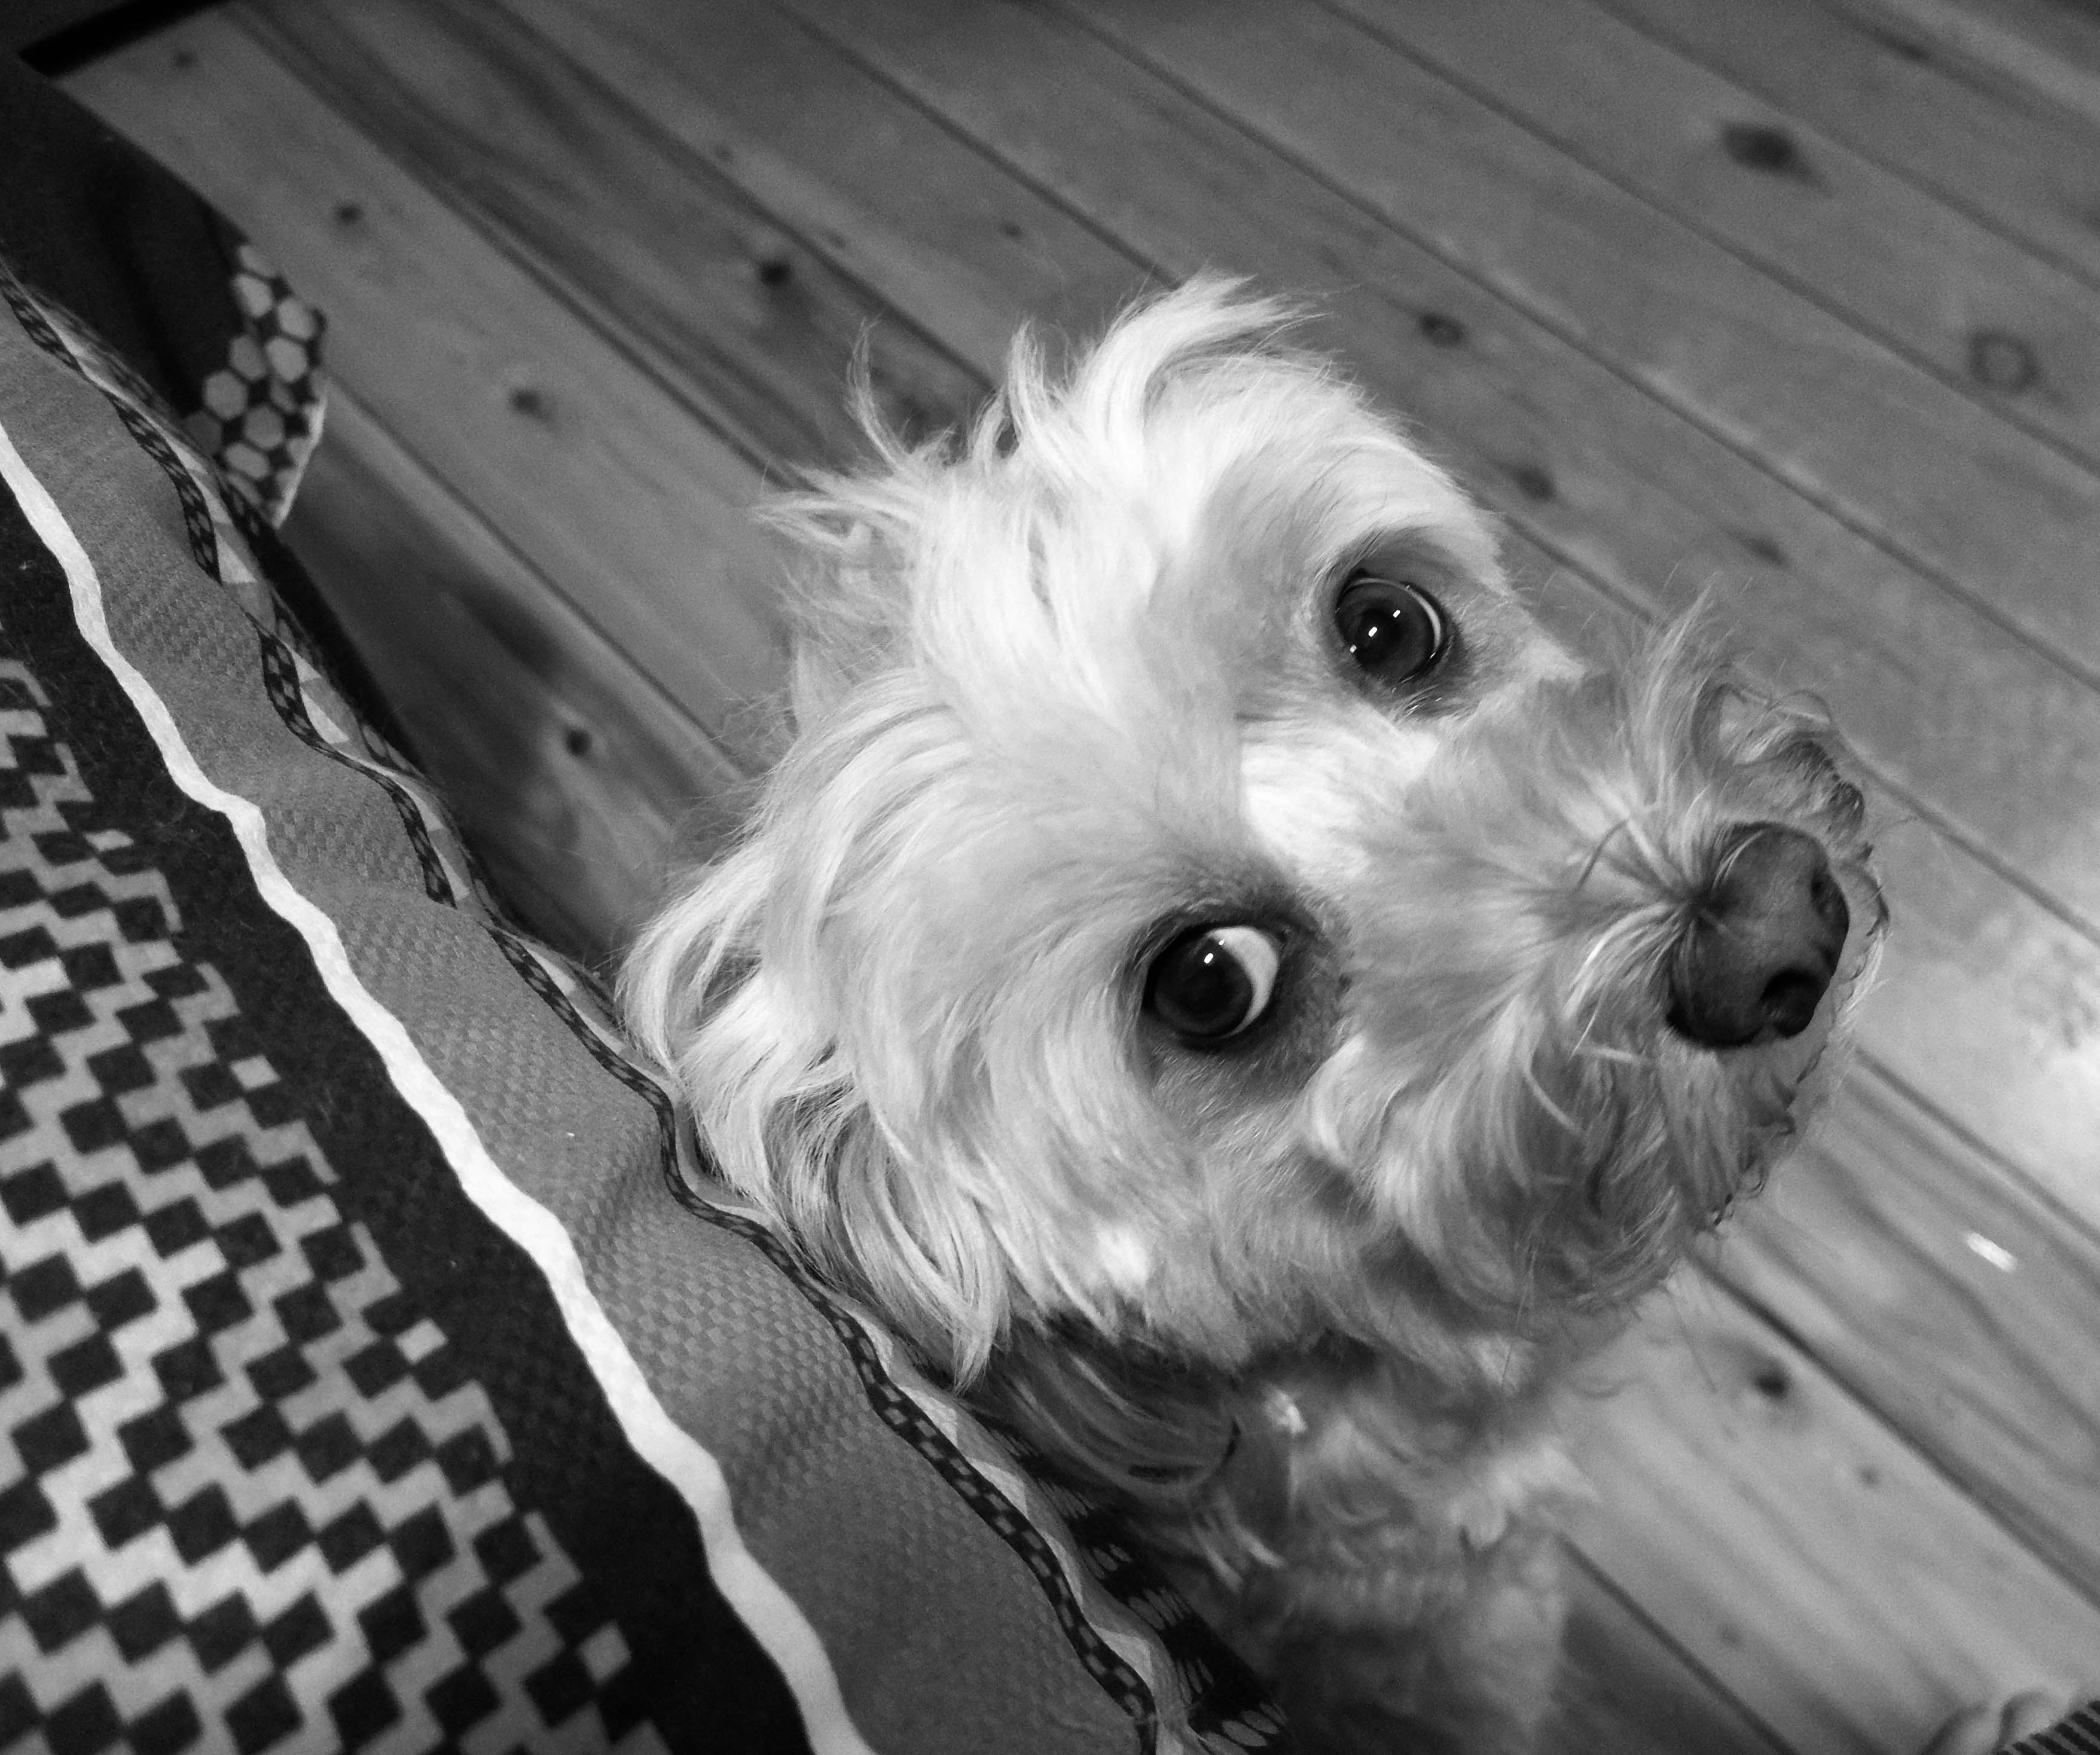
black and white, white, puppy, dog, cute, mammal, black, monochrome, vertebrate, terrier, littledoglaughednoiret, oodle, cavoodle, cavapoo, poodlecross, maltese, monochrome photography, dog like mammal, west highland white terrier